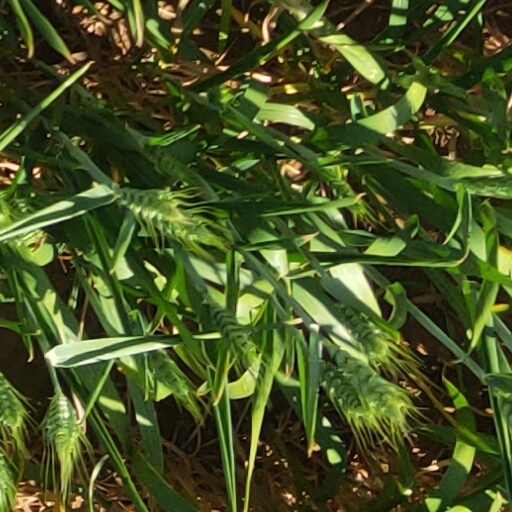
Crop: wheat